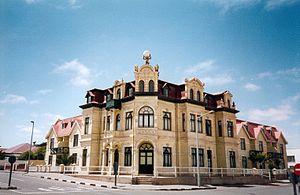
Cet article recense les monuments protégés au titre de monument national de Namibie. La Namibie compte 125 sites et monuments protégés ; 3 monuments ont été déprotégés.
La Namibie, en forme longue la république de Namibie, est un pays situé en Afrique australe.
Swakopmund est une ville et une station balnéaire de la Namibie située sur la côte atlantique.